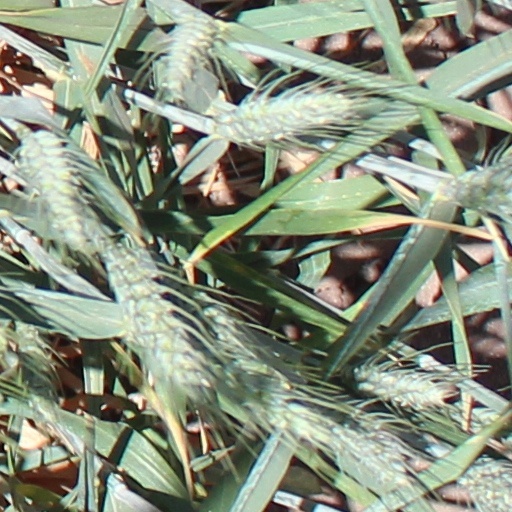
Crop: wheat